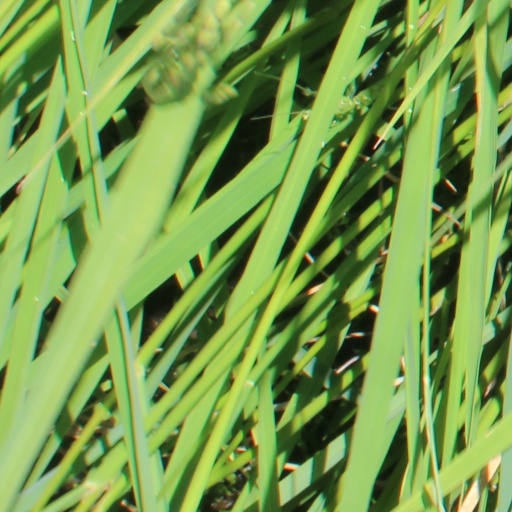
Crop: rice